Margie (1940 film)

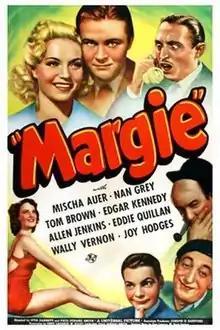
Theatrical release poster

Margie is a 1940 American comedy film directed by Otis Garrett and Paul Gerard Smith and written by Erna Lazarus, Scott Darling and Paul Gerard Smith. The film stars Tom Brown, Nan Grey, Mischa Auer, Joy Hodges, Edgar Kennedy, Allen Jenkins, Eddie Quillan and Wally Vernon. The film was released on December 6, 1940, by Universal Pictures.